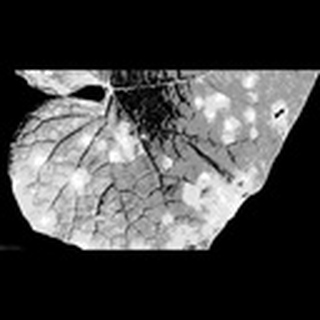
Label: cotton_target_spot